Sriwijaya Kingdom Archaeological Park

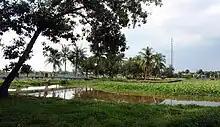
Cempaka island, an artificial island in the middle of a pond.

Artifact findings discovered in this area revealed the everyday life of its inhabitants, such as colorful beads, amber, ropes made from arenga pinnata fibers, brick structure, Chinese ceramics, pottery, and the remnant of a wooden ship. Most of these findings were discovered during the construction of the archaeological park. Reconstruction of pottery and ceramics fragments revealed daily domestic objects such as a vase, water vessel, bowl, plate, stove, clay pot, and roof. These domestic artifacts suggest the area was once a dense human habitation.